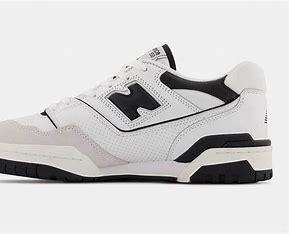
Brand: New
Model: Balance New Balance 550